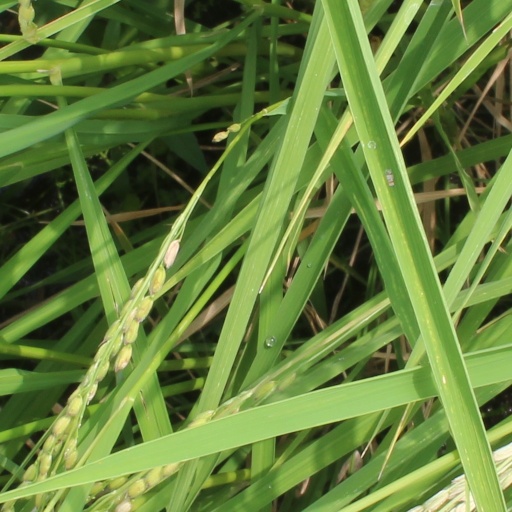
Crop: rice